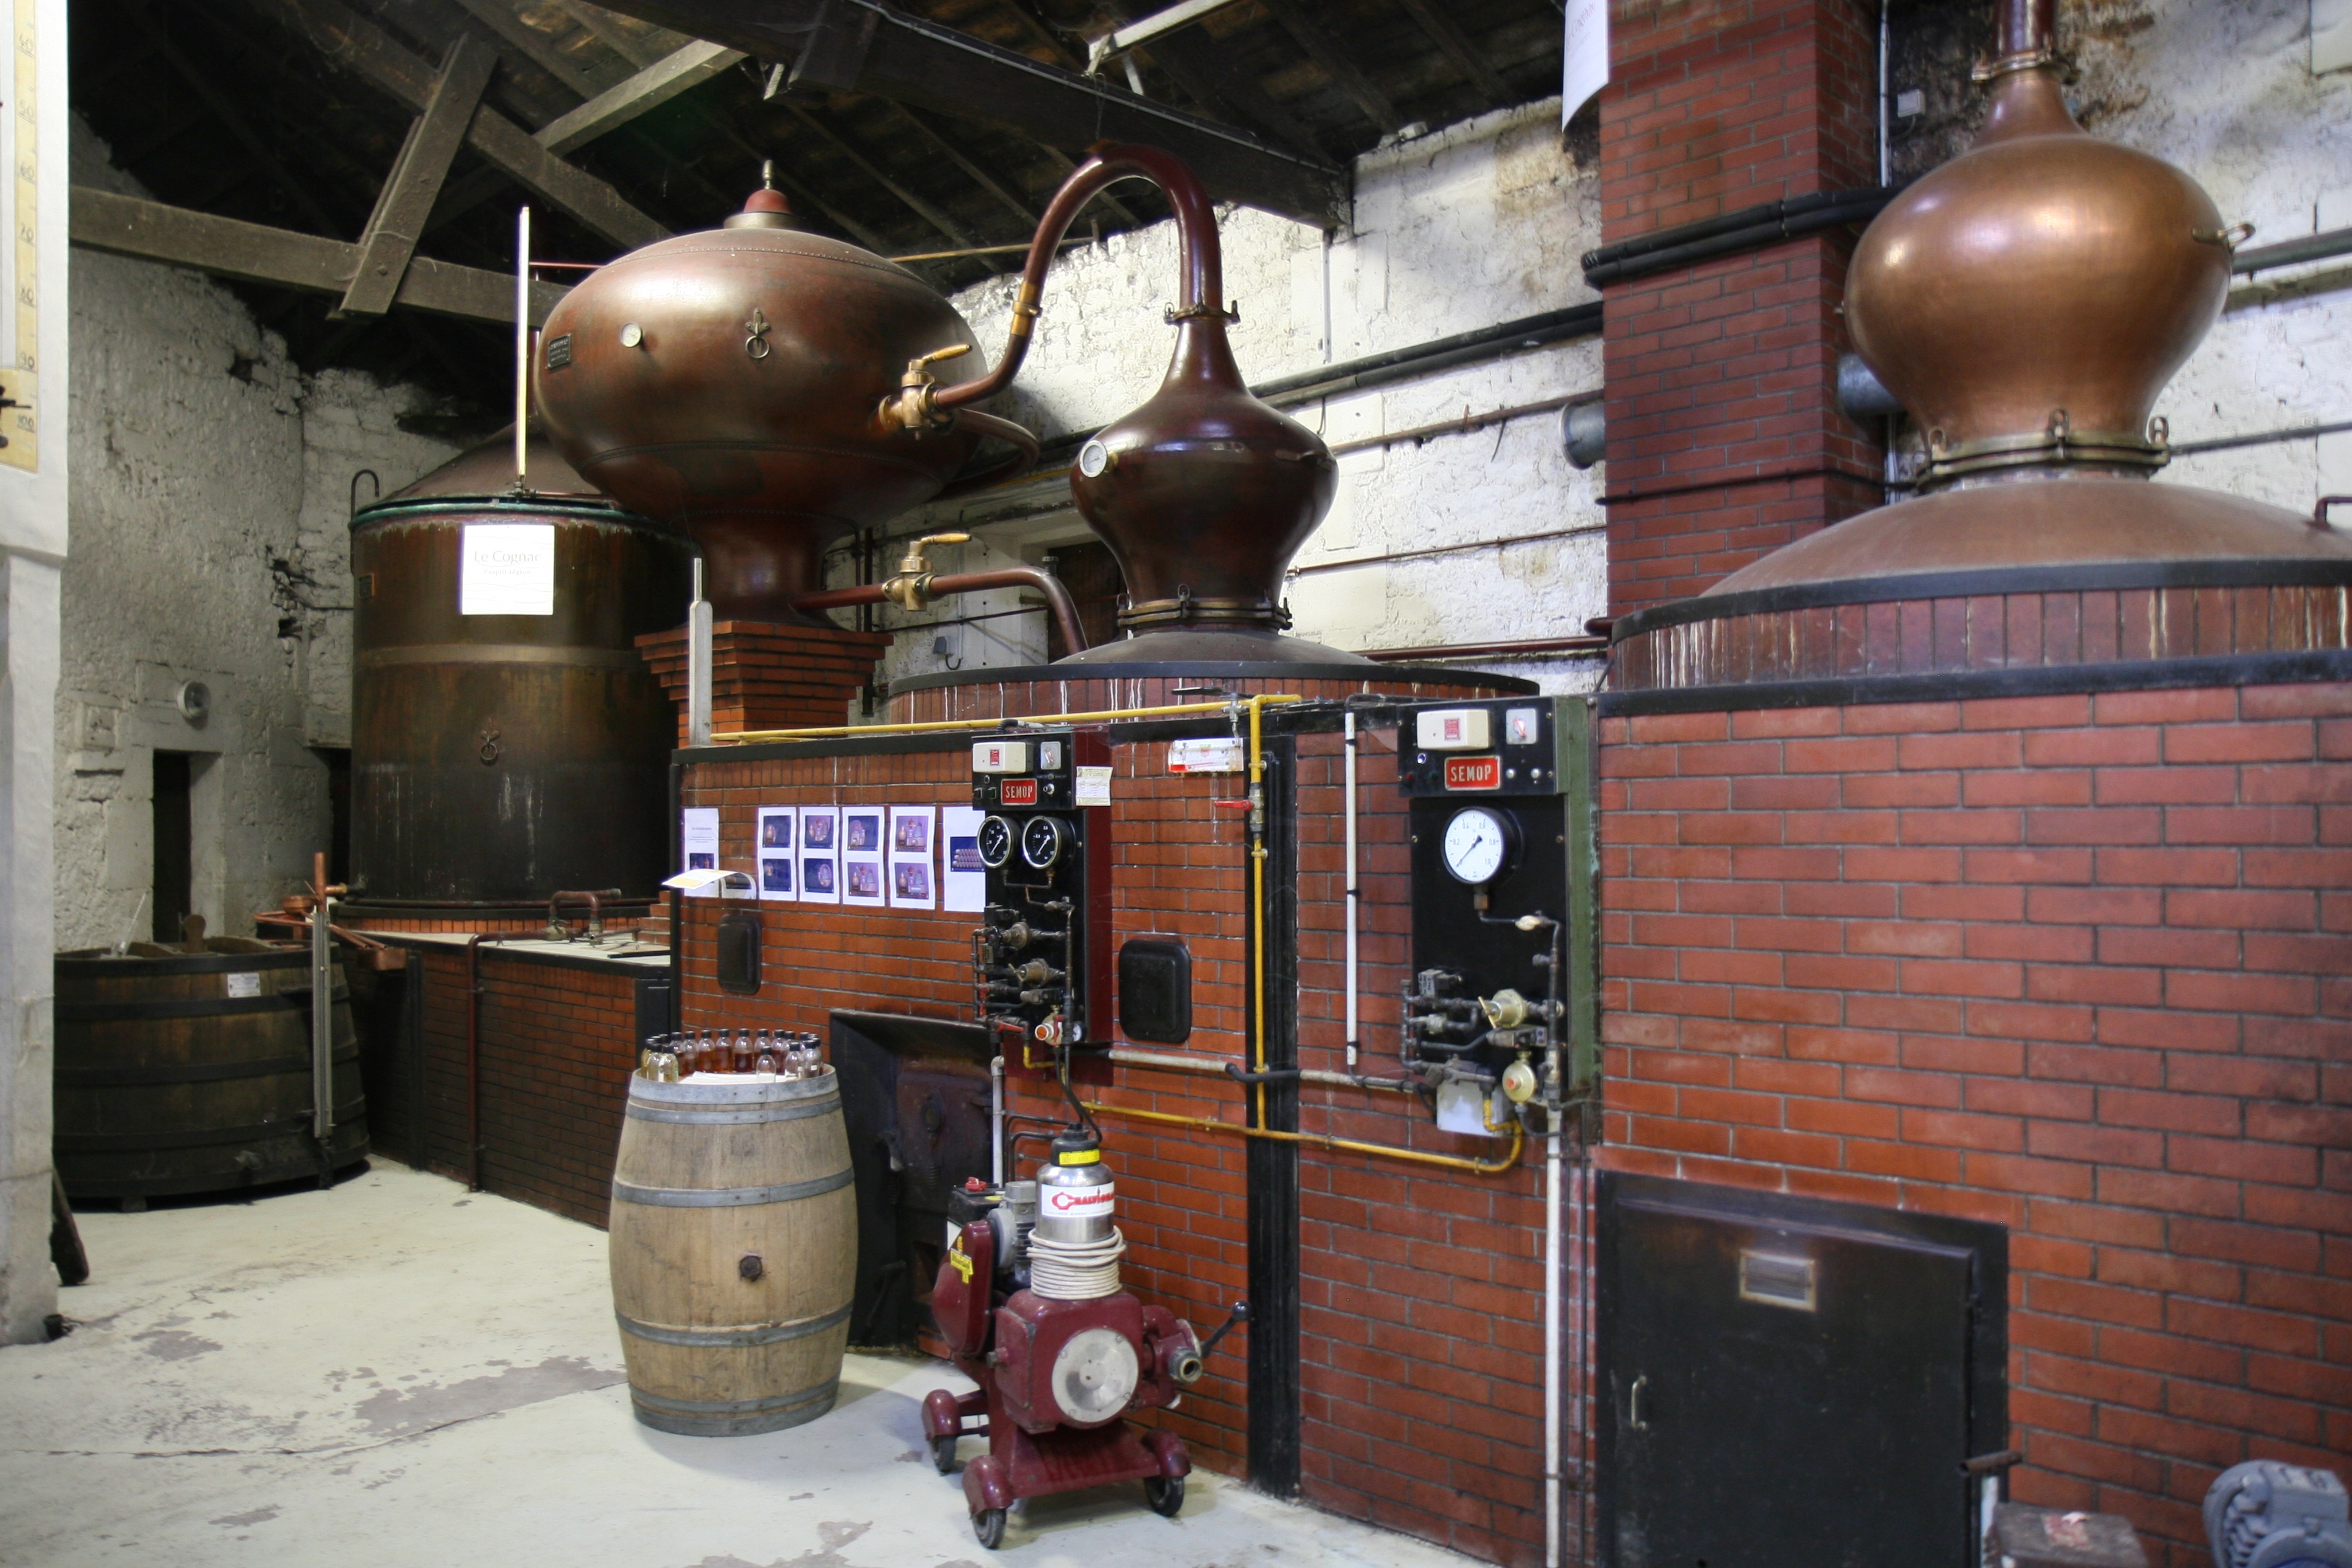
vintage, restaurant, bar, france, equipment, factory, room, lighting, warehouse, french, tourist attraction, production, brewery, cognac, man made object